Die Königin von Saba

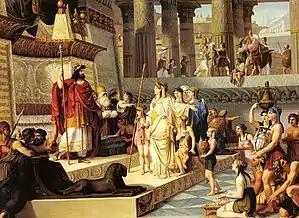
"Solomon and the Queen of Sheba" by Giovanni De Min (1789-1859)

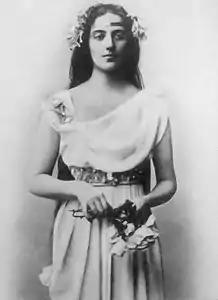
Solomiya Krushelnytska as Sulamith

Sulamith, the daughter of the High Priest, is anxiously waiting for her fiancé, Assad, to return to court from his diplomatic assignment, so that he can plan for the arrival of the Queen of Sheba at the court of King Solomon. The couple are scheduled to marry the following day. Upon his return to the palace, Assad meets with Solomon and reveals to him that he has fallen in love with a mysterious woman among the cedar forests of Lebanon and does not love Sulamith. Before Solomon can reply, the Queen of Sheba arrives with her entourage. As she greets the king, she pulls back her veil, revealing to Assad that she is in fact the mysterious woman he had met on his journey. To Assad's confusion, the queen pretends not to know him. After the queen leaves, Solomon counsels Assad to not pursue his infatuation but to continue with his marriage to Sulamith.